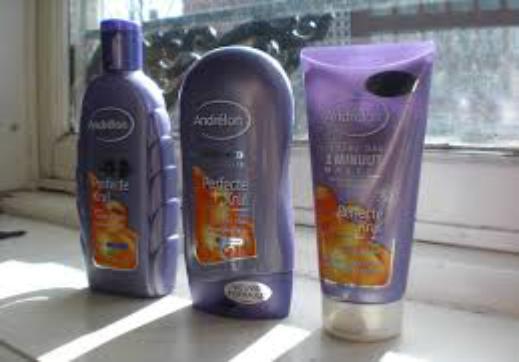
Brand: Andrelon
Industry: Necessities